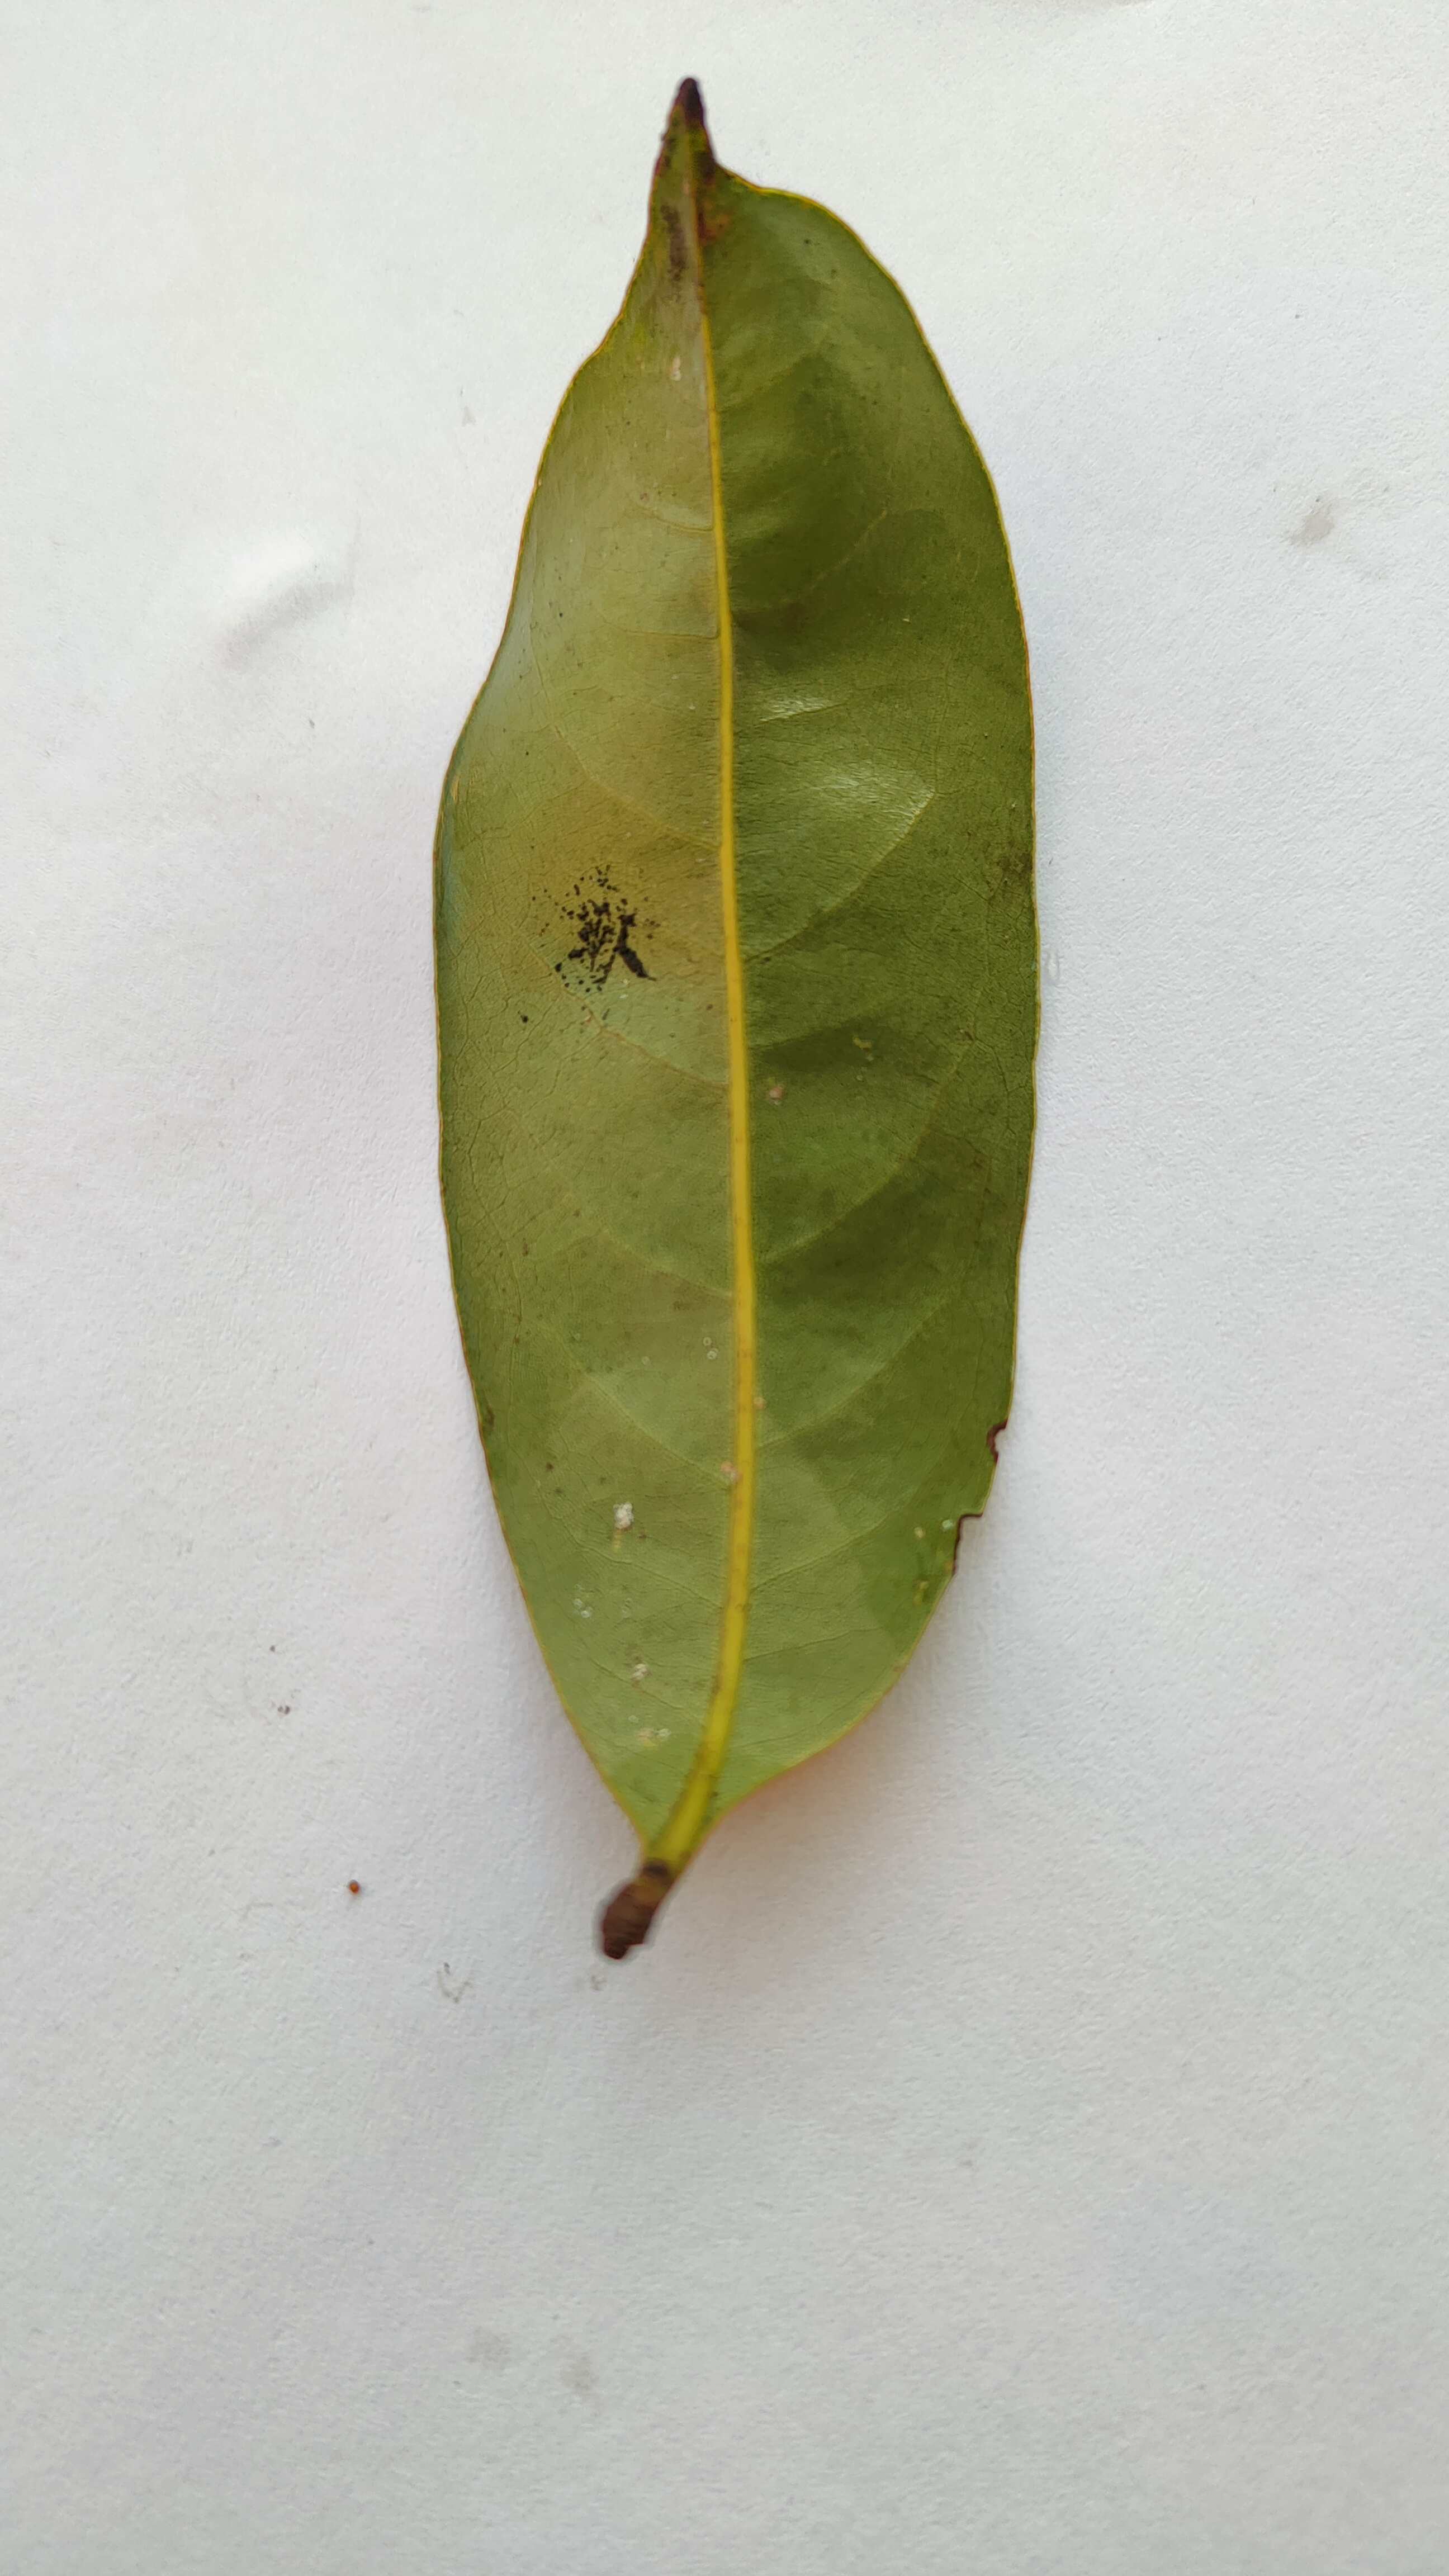
Leaf variety: Lychee